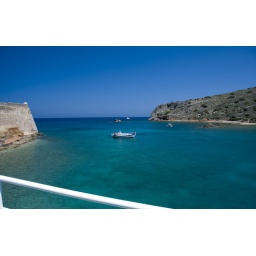
blue sea near the greece island crete with boats